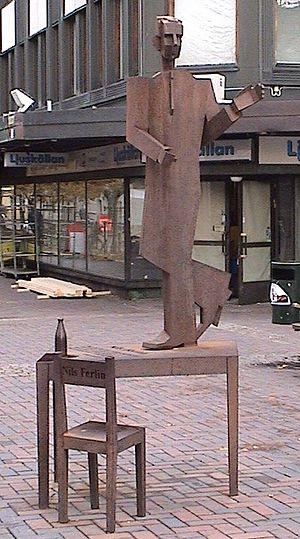
Nils Ferlin était un poète et un parolier suédois.